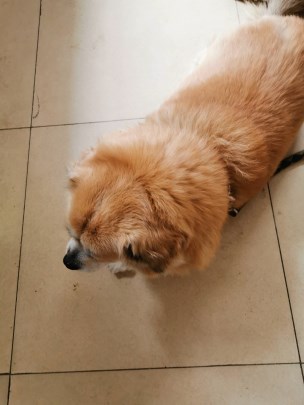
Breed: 3336-n000121-chinese_rural_dog